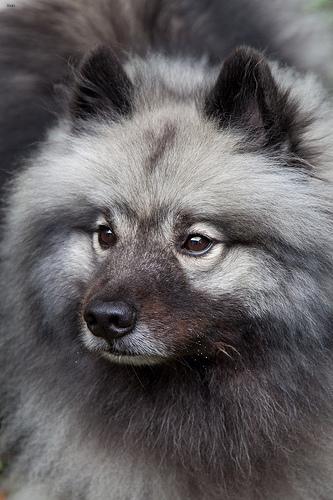
Breed: keeshond